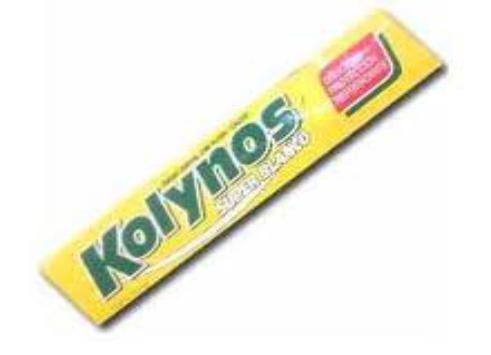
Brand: Kolynos
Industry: Necessities